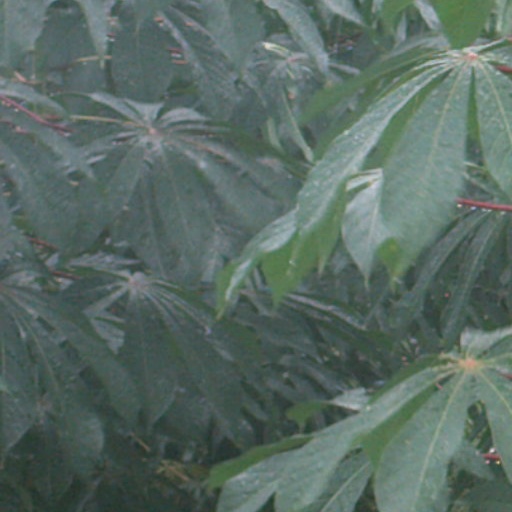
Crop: cassava